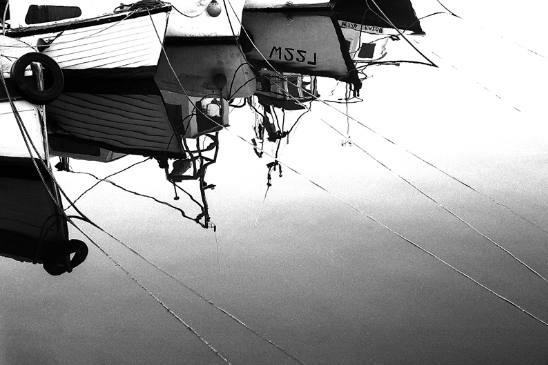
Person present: No